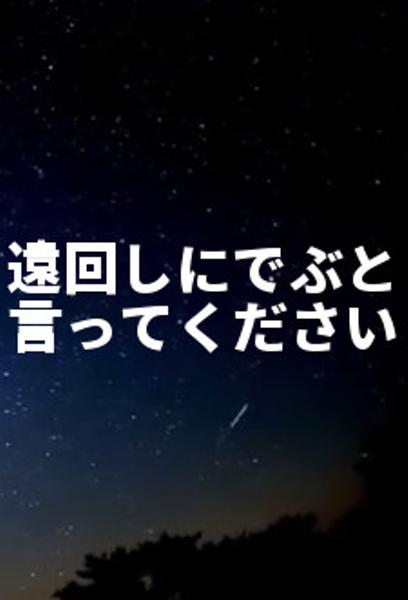
回答: 栄養分豊富